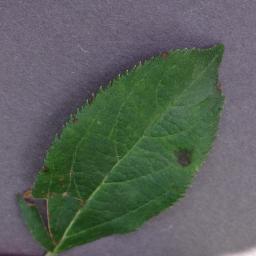
Label: Apple___Apple_scab